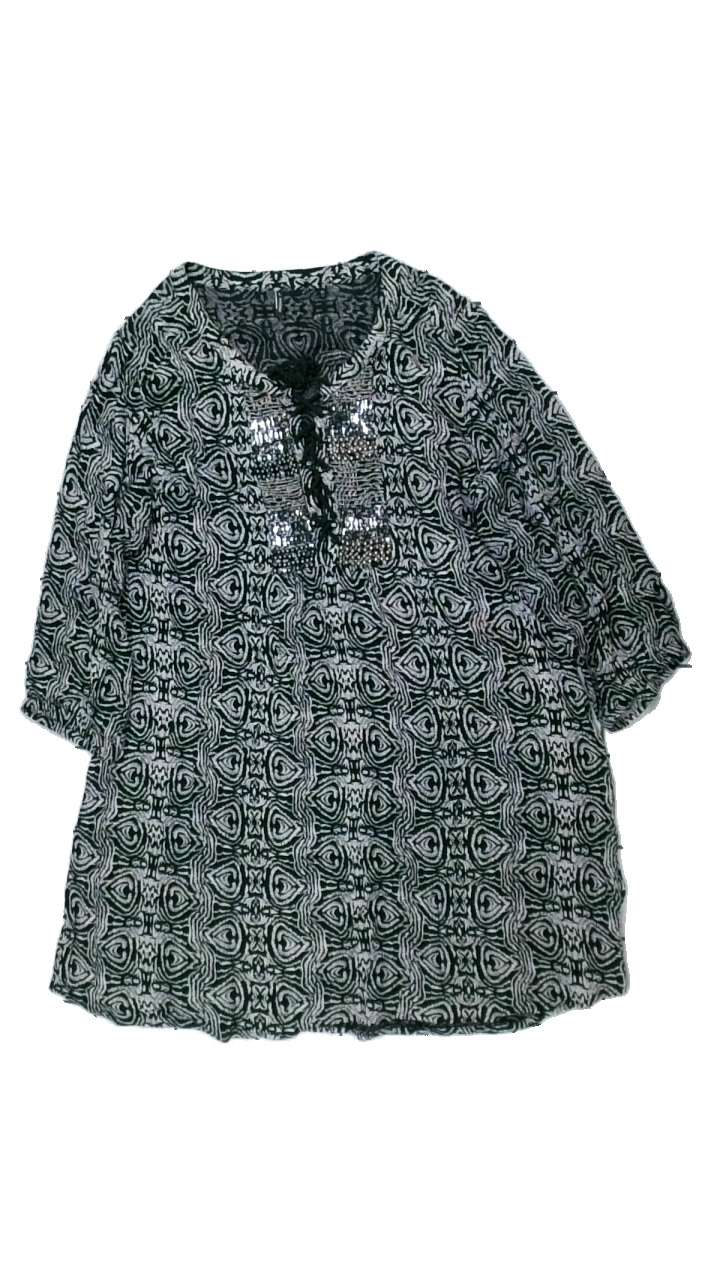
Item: Dress (Ladies)
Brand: Free Quent
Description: mönstad klänning med snöre
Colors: White, Black
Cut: C-collar
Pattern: Glitter
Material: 100% viskos
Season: Summer
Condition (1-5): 5
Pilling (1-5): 5
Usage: Reuse
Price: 50-100